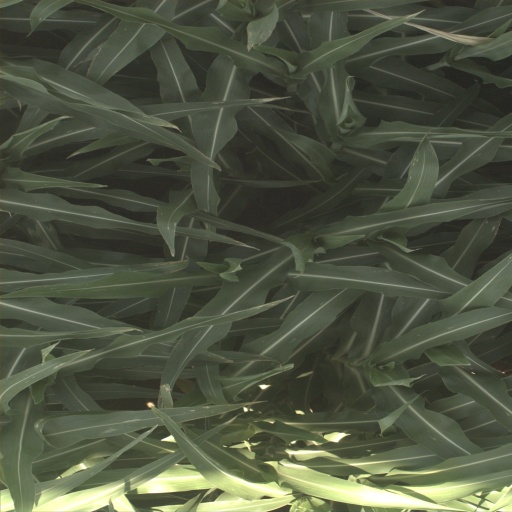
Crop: sorghum